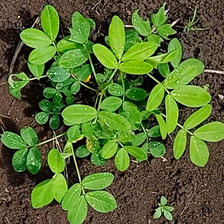
Weed species: Sicklepod_(Senna obtusifolia)